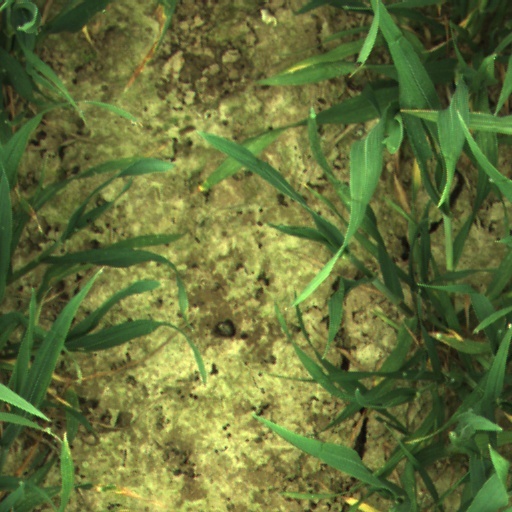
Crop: wheat